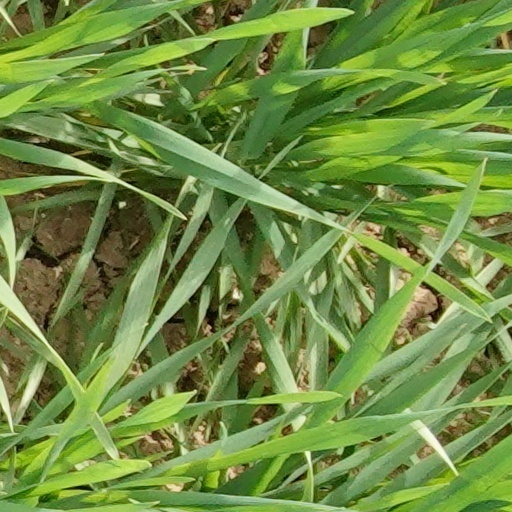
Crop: wheat